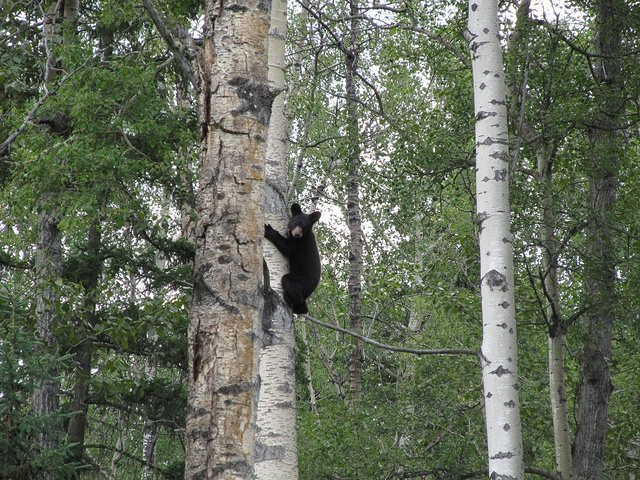
A black bear climbing a tree in forest area.
A black bear is climbing a tall tree.
A black bear climbing a tall tree in the woods.
A small black bear up in a tree
A small bear half way up a birch tree.